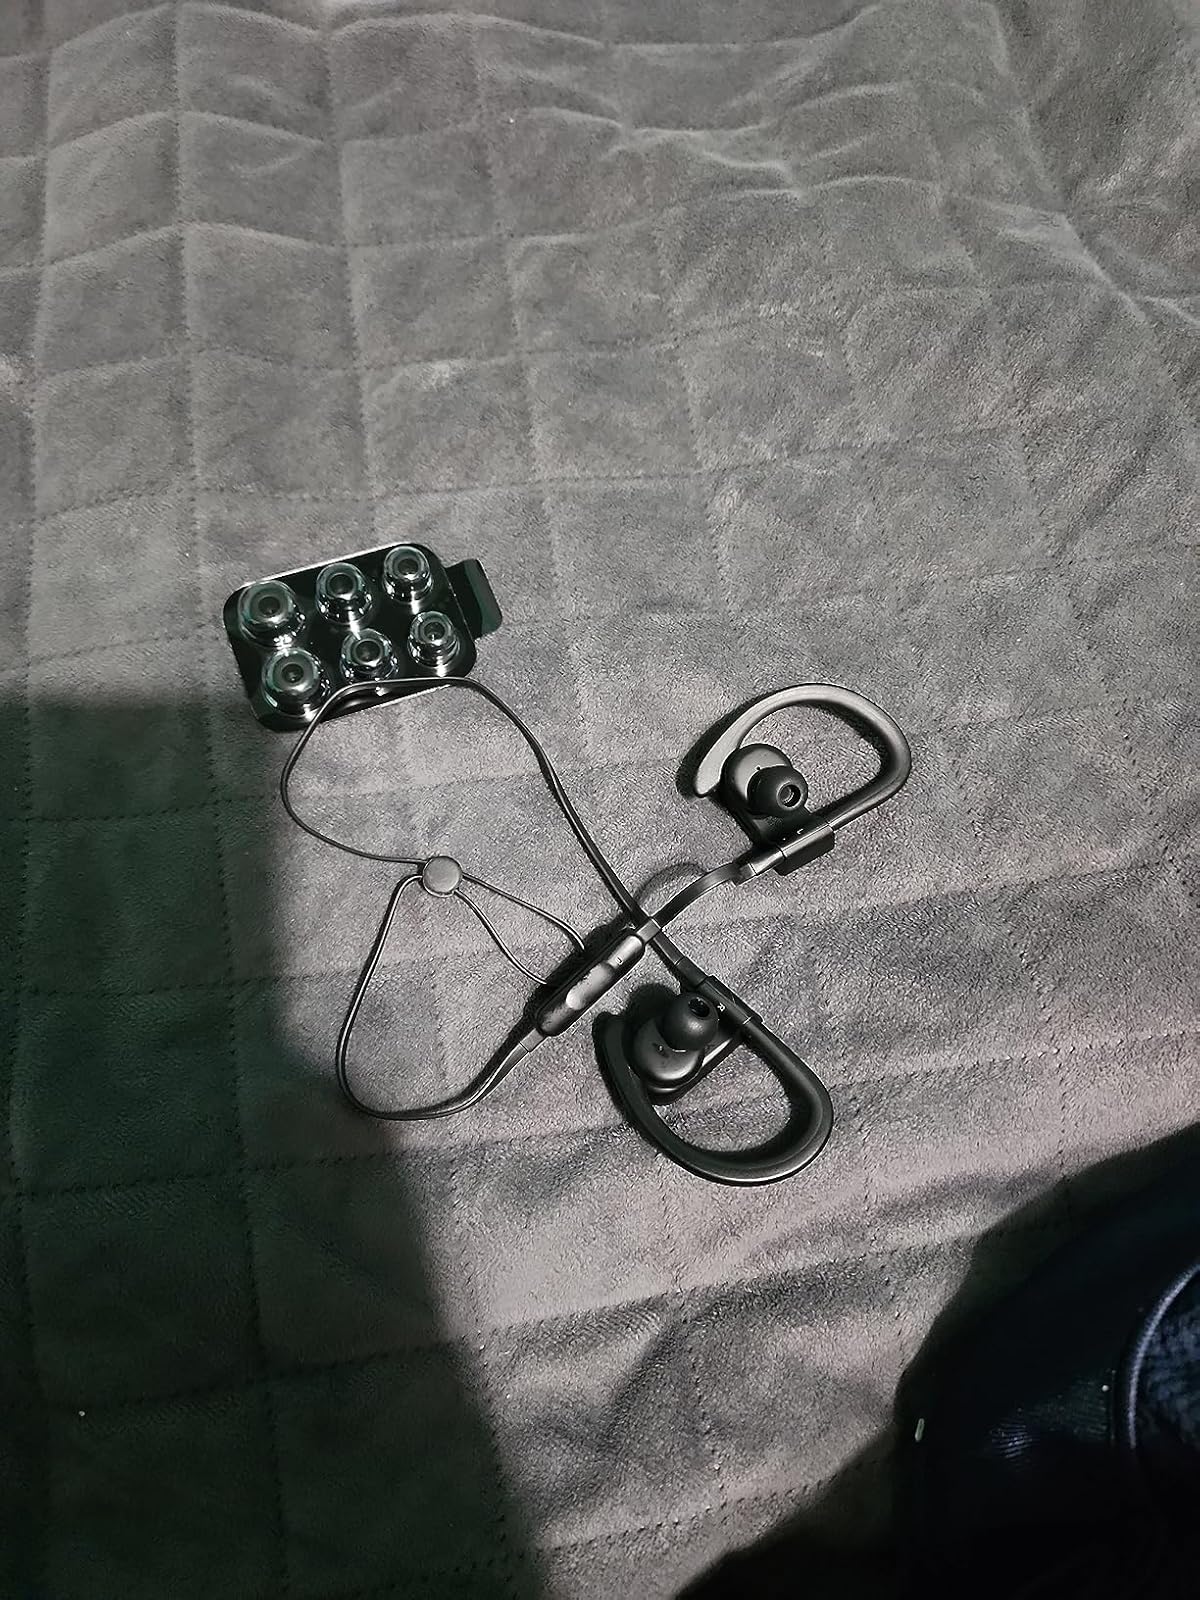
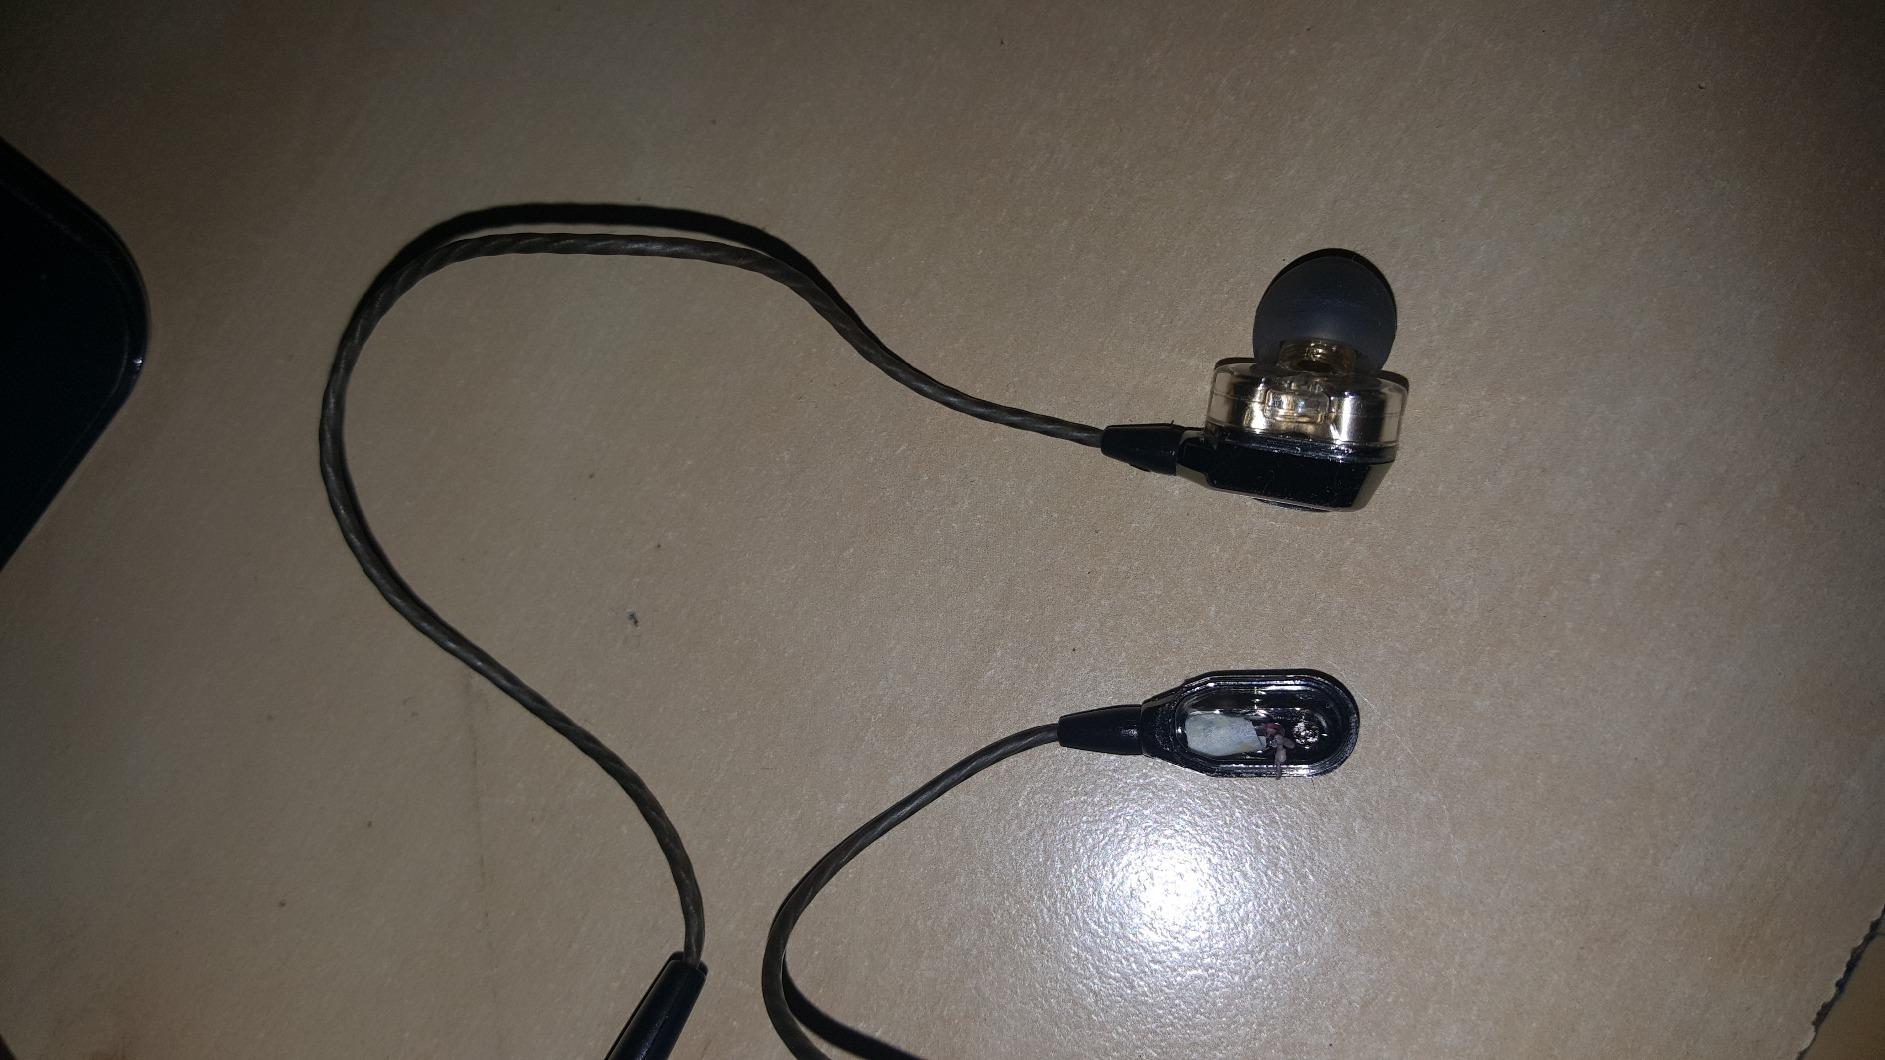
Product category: headphones
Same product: no